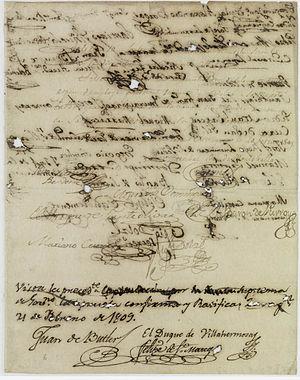
Capitulation de Saragosse à l'issue du deuxième siège de la ville, troisième page signée par le Maréchal Lannes et Pedro María Ric
Le Second siège de Saragosse est le deuxième et dernier siège de cette ville pendant la Guerre d'Espagne. Il est régulièrement considéré comme une des batailles les plus brutales des guerres napoléoniennes, et souvent comparé à la bataille de Stalingrad en raison des similitudes entre les combats de rues extrêmes qui ont eu lieu lors de ces deux sièges.
Saragosse est une ville espagnole, capitale de la province du même nom et de l'Aragon.